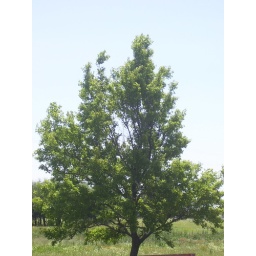
A tree in the meadow beside the office